Schizanthus

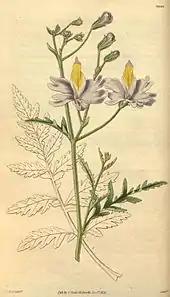
Illustration of Schizanthus grahamii from Curtis’s Botanical Magazine

Schizanthus , also called butterfly flower, fringeflower, poor-man's-orchid, is a genus of plants in the nightshade family, Solanaceae.